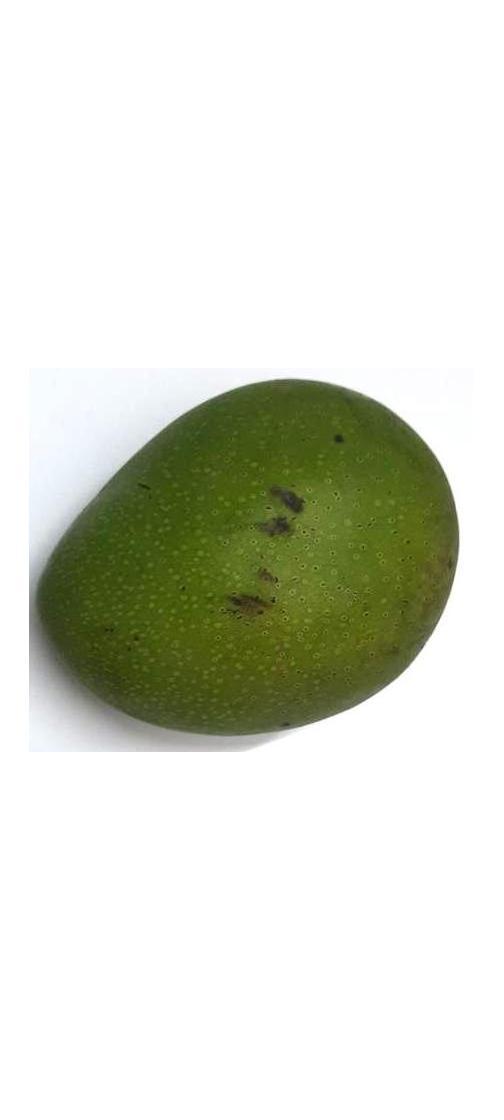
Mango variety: Ashshina Zhinuk